Old-growth forest

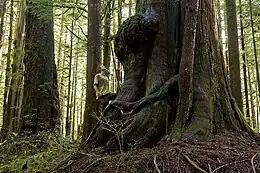
Avatar Grove near Port Renfrew, British Columbia: Giant Douglas firs (left) and red cedars (right) fill the grove.

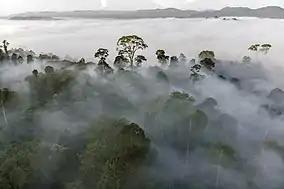
Mist condensing over rainforest in Danum Valley Conservation Area, Malaysia

Old-growth forests provide ecosystem services that may be far more important to society than their use as a source of raw materials. These services include making breathable air, making pure water, carbon storage, regeneration of nutrients, maintenance of soils, pest control by insectivorous bats and insects, micro- and macro-climate control, and the storage of a wide variety of genes.